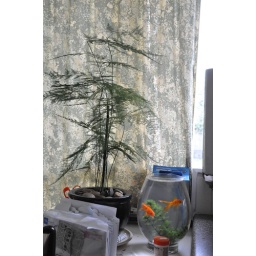
Bamboo in a pot and the two fantail gold fish